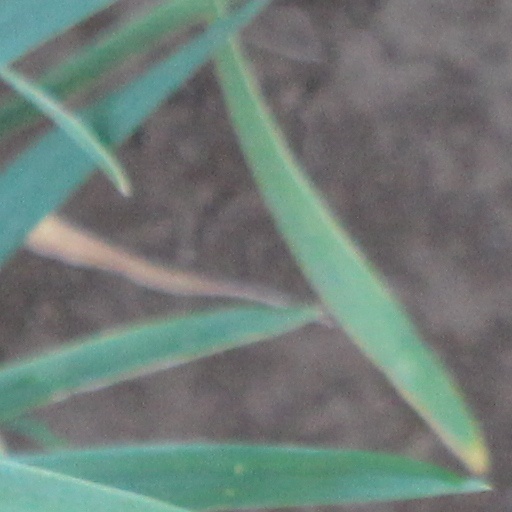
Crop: wheat